Falling Angels (film)

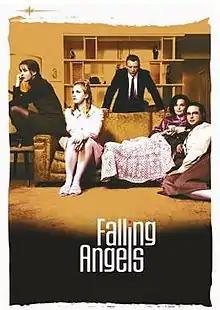
Film Poster

Falling Angels is a 2003 independent film by Scott Smith, based on the novel of the same name by Barbara Gowdy and adapted for the screen by poet and author Esta Spalding. It is the second feature film by Scott Smith, writer, producer and director of "Rollercoaster" (1999). Set in the late 1960s, the film is a dark comedy focusing on the coming of age of three sisters and their struggle for independence in a dysfunctional family. It is also a story about the destructive effects of secrecy between parents and children.